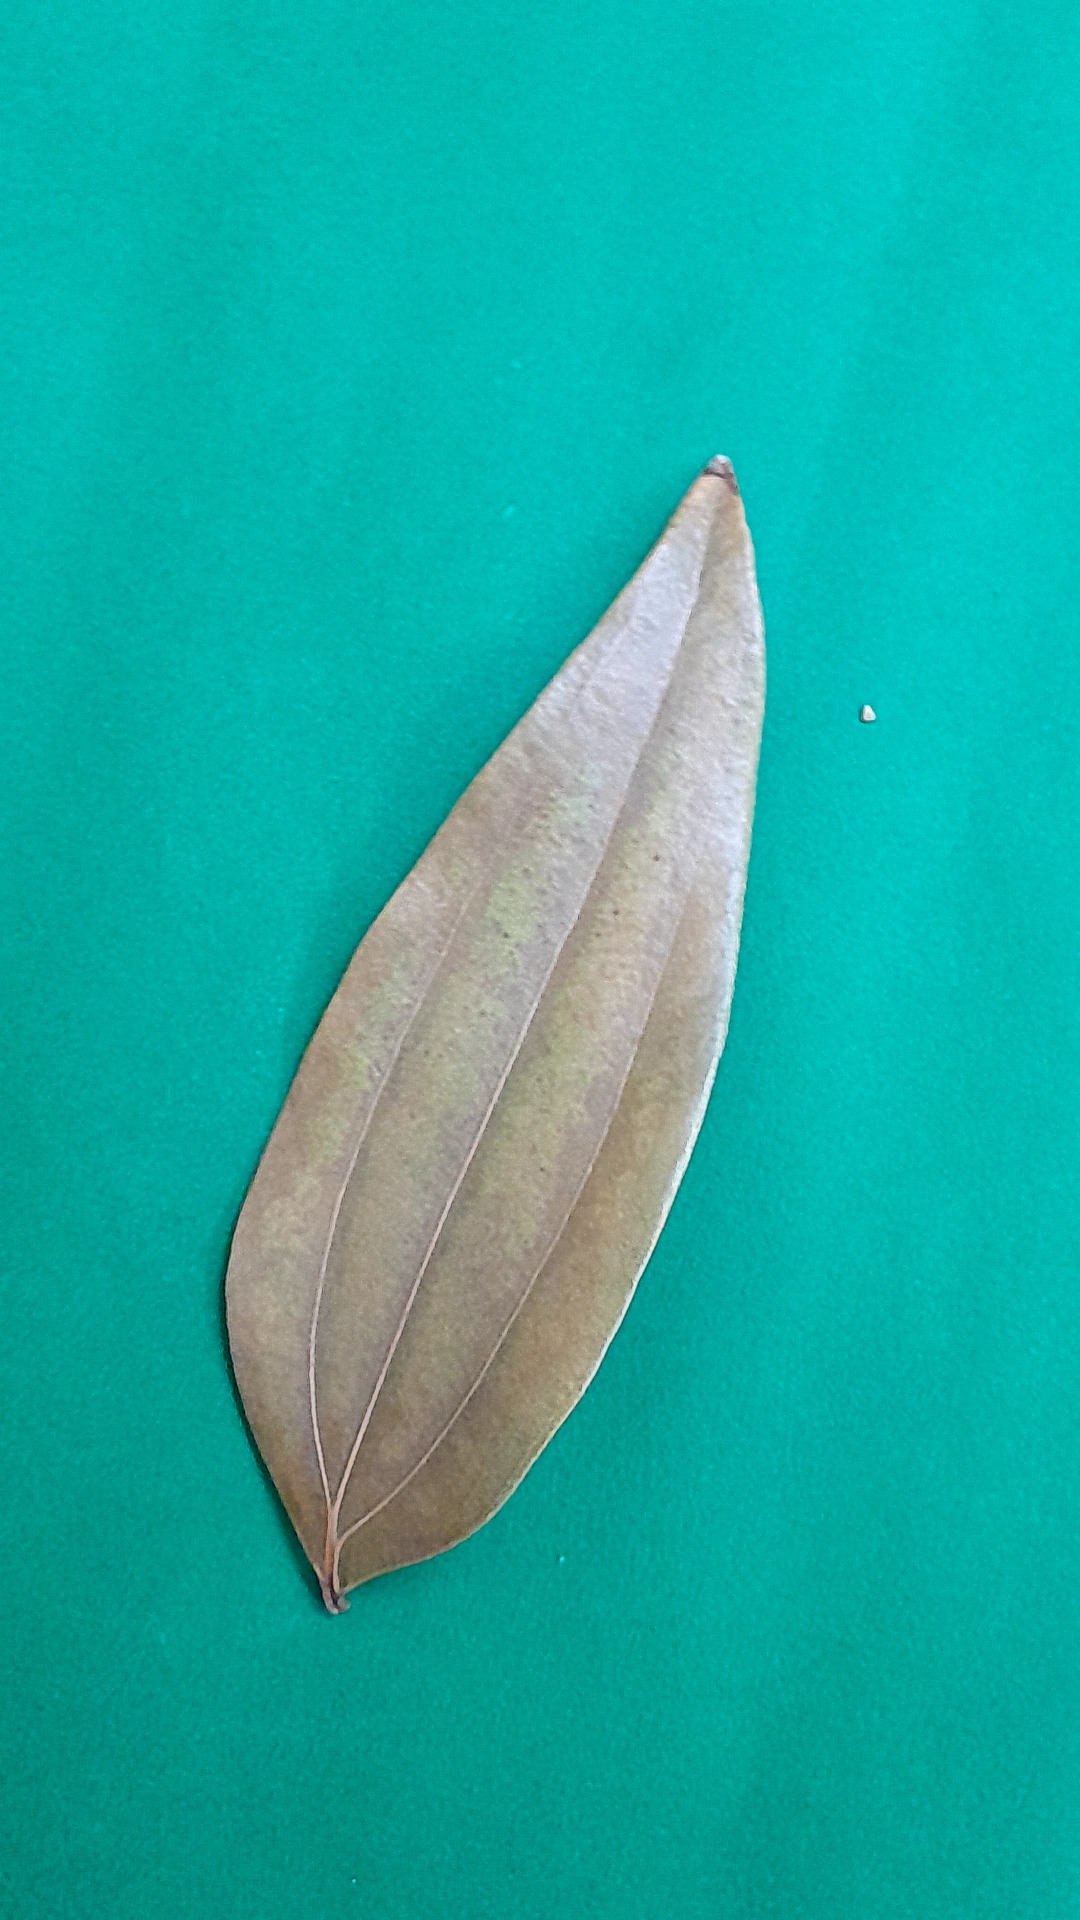
Label: Dry Leaf